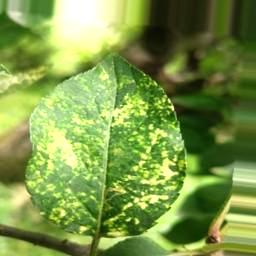
Label: Apple_Mosaic